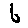
Label: 6